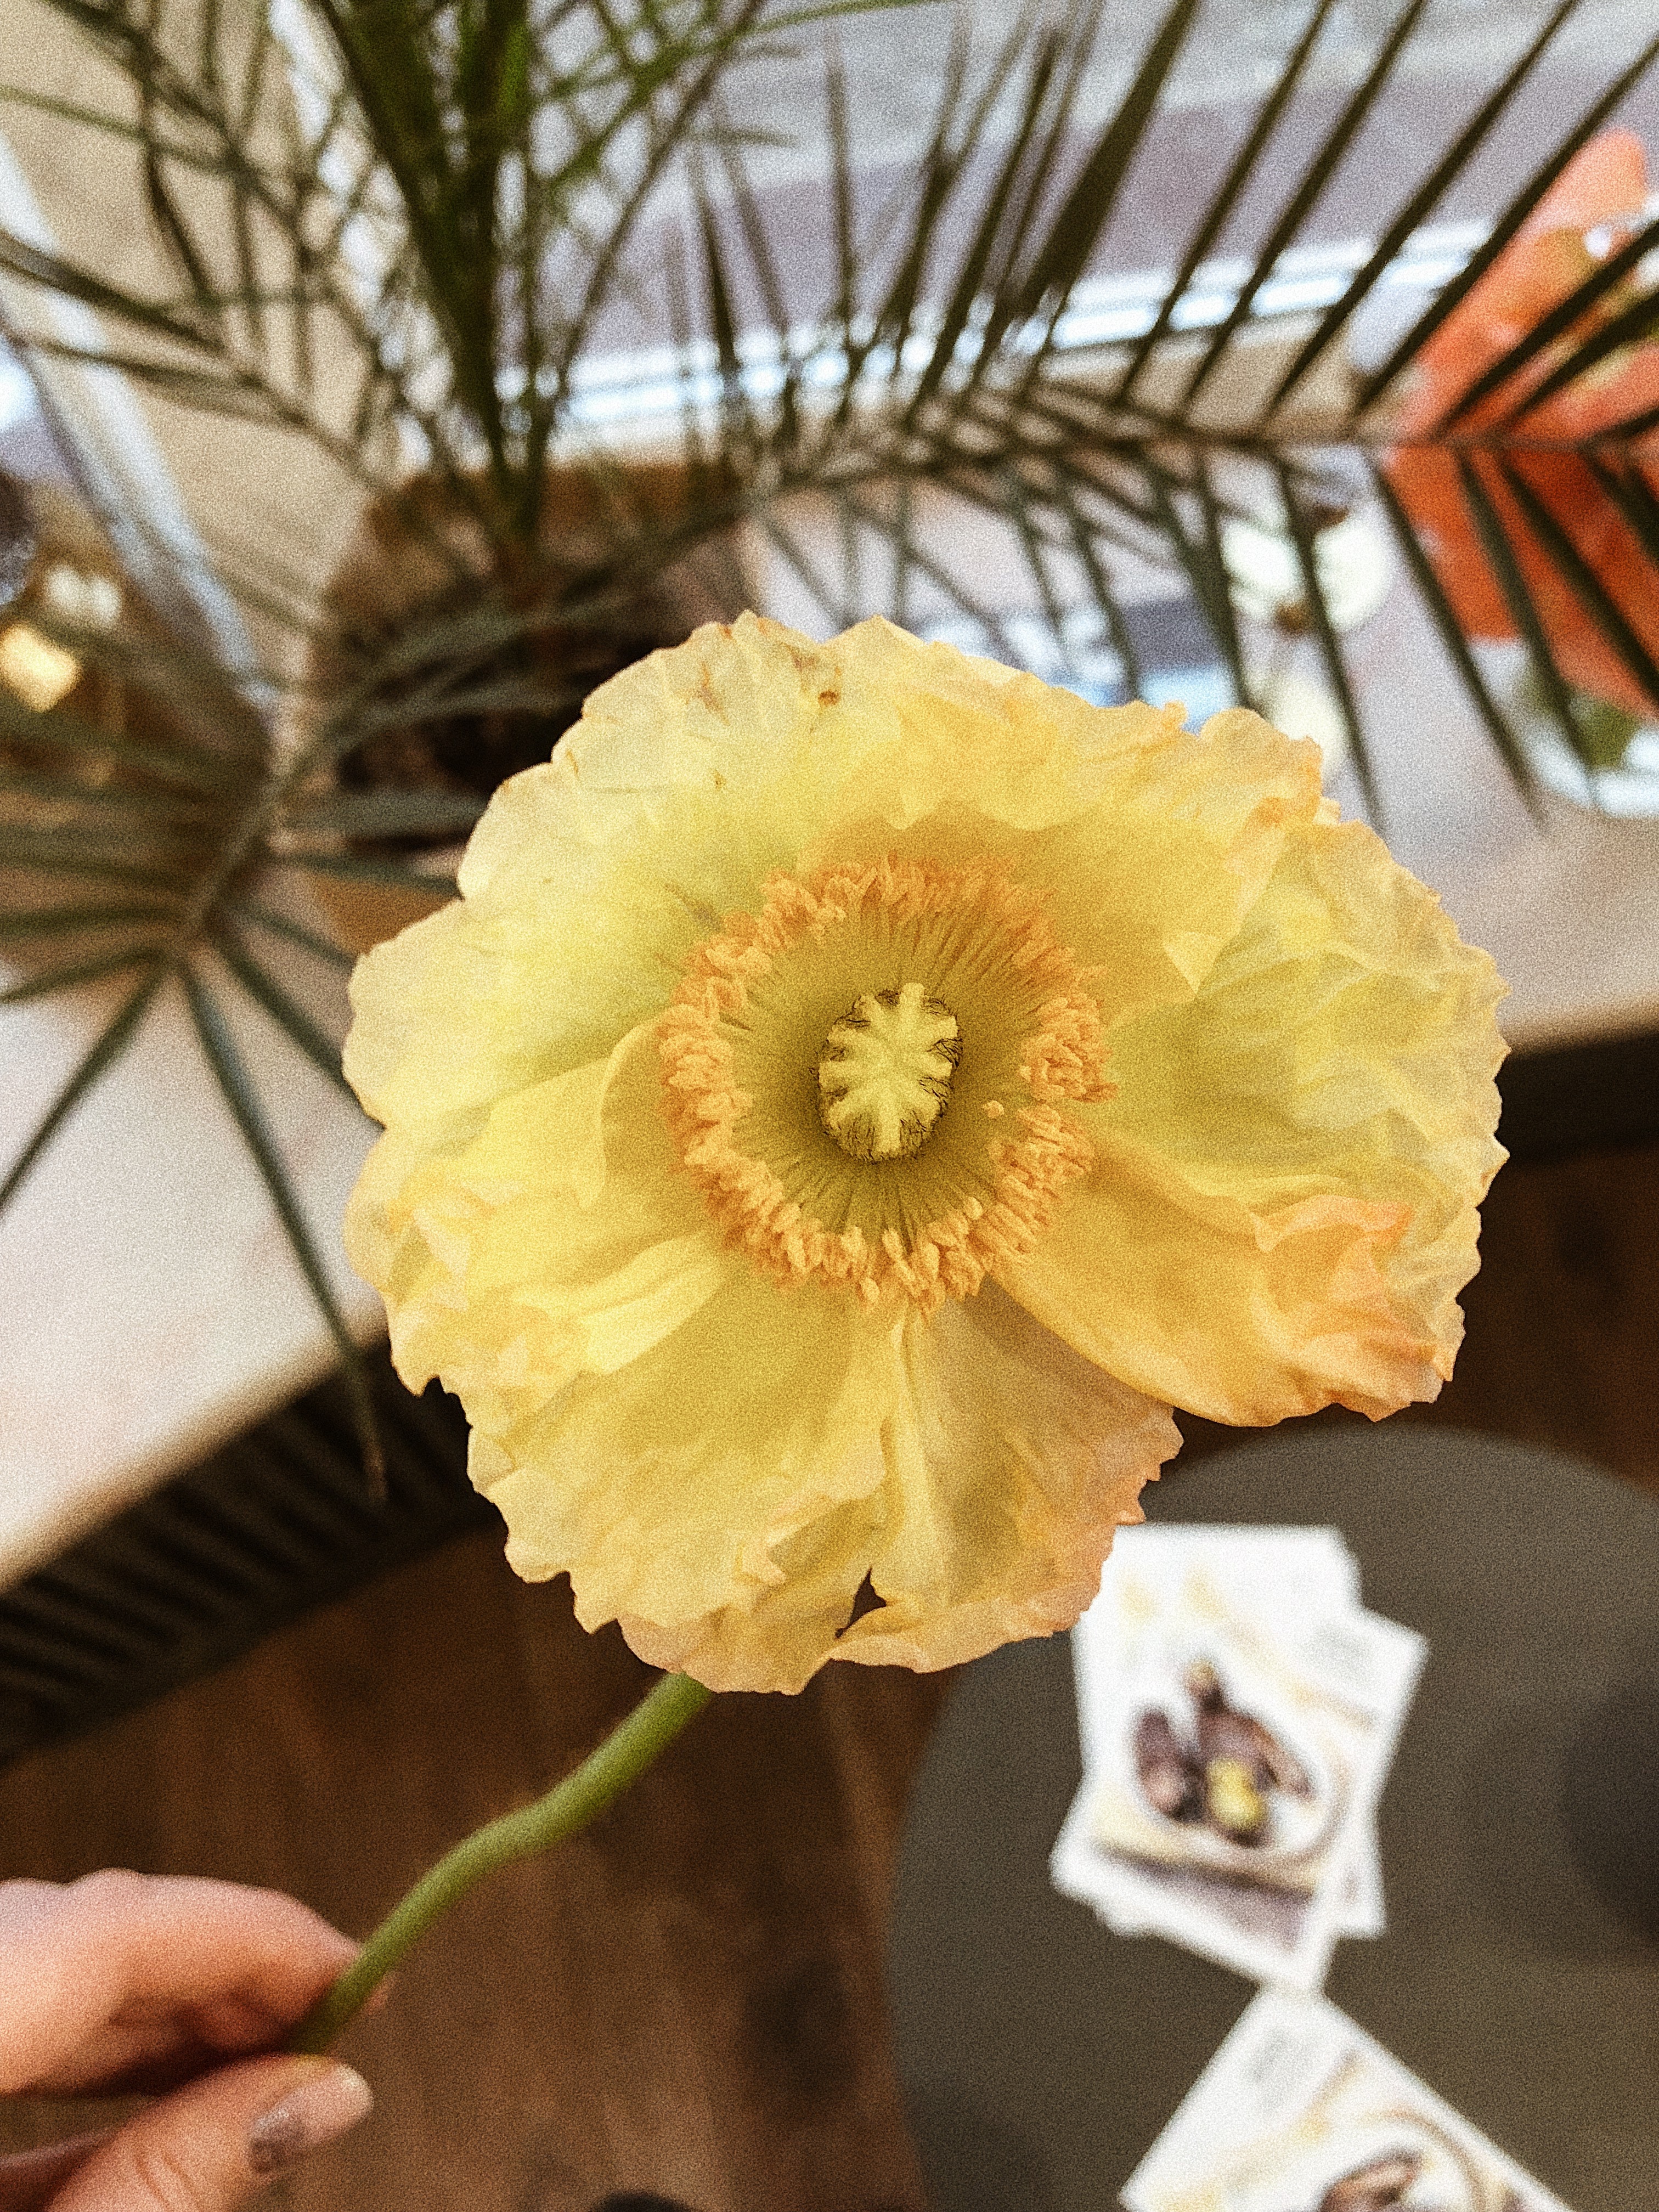
flower, yellow, petal, plant, flowering plant, cut flowers, artificial flower, wildflower, perennial plant